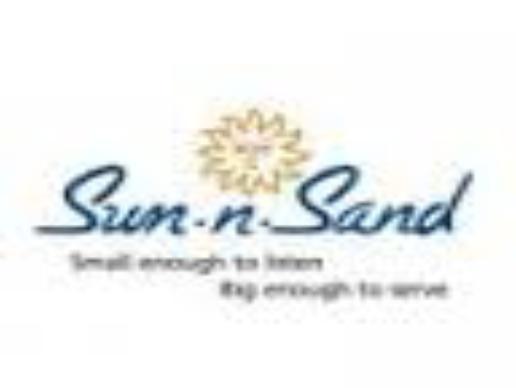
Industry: Leisure